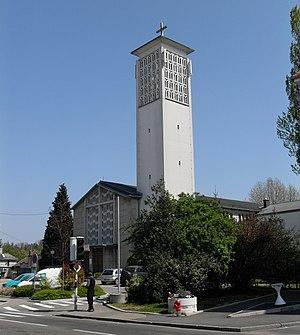
L'église Sainte-Odile à Brunstatt
Brunstatt [bʁunʃtat] est un quartier de la banlieue de Mulhouse situé dans la commune française de Brunstatt-Didenheim.